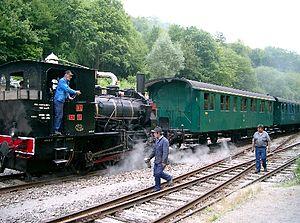
Le Train 1900 est un train touristique situé à Pétange au Luxembourg. Il utilise la ligne Pétange - Fond-de-Gras - Doihl, à voie normale, accessible depuis la gare de Pétange.